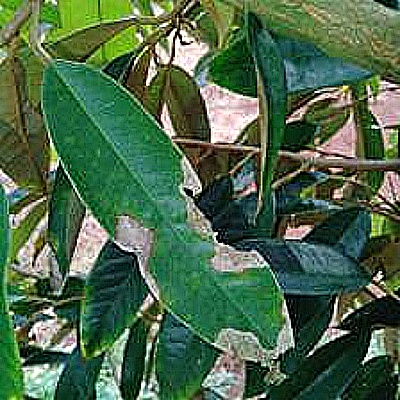
Label: Leaf_Blight